Amazonian languages

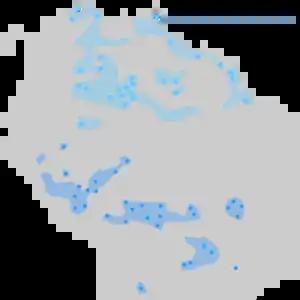
The Arawak languages of South America, the second largest family of Amazonian languages. The dark blue shows Southern Arawak languages.

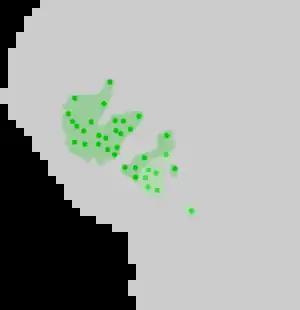
Pano-Tacanan languages: Pano (dark green) and Takana (light green), the points indicating the documented localizations of the languages.

A variety of macro-groupings have been suggested for the Amazonian languages families, like the one suggested by Joseph Greenberg; however, these theories are not widely supported. Often, similarities between languages are due to language contact rather than due to genetic relationship. This illustrates that a lack of contact between communities is not necessary to maintain linguistic diversity. A vast amount of linguistic research is presently being undertaken to better understand the relations between the languages of Greater Amazonia.